Schwarzlose machine gun

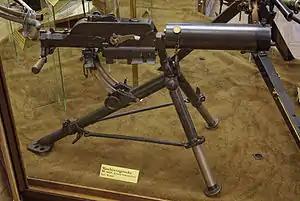
The first variant, designated M.7. Note the gap between the top cover and the water jacket (absent on later models).

After World War I the Schwarzlose equipped the armed forces of Czechoslovakia, where it was adapted (vz. 7/24) and manufactured (vz. 24) as the těžký kulomet vz. 7/24 (heavy machine gun model 7/24) by the Janeček factory (adapted from 8 mm calibre to standard Czechoslovak munition 7,92 Mauser). When Czechoslovakia started building fortifications against Nazi Germany in 1935-1938, light fortifications, known as types 36 and 37, were partially armed with the Schwarzlose vz. 7/24.